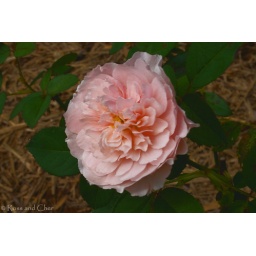
the pink rose by cher